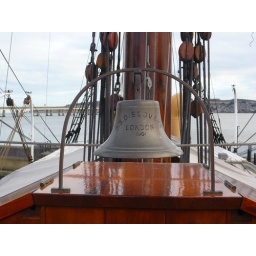
S.S. Discovery 1901. Tay road bridge in the background.